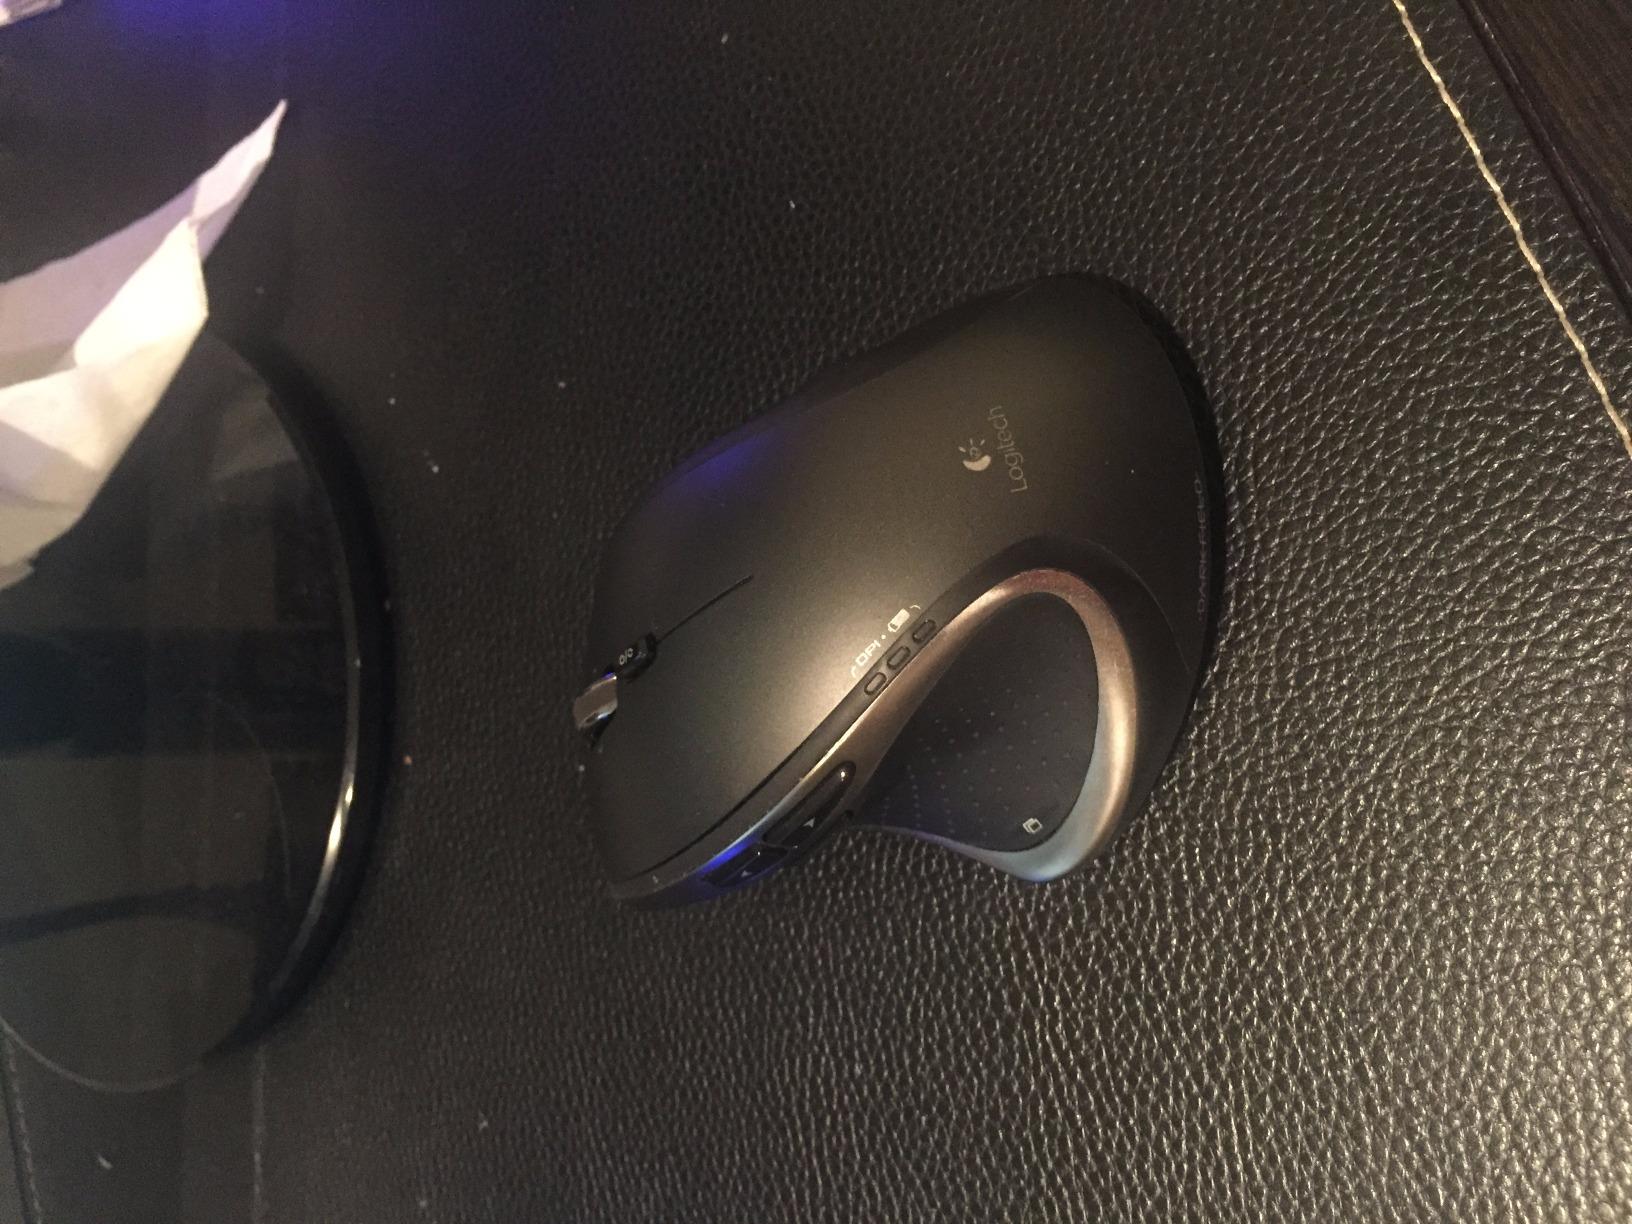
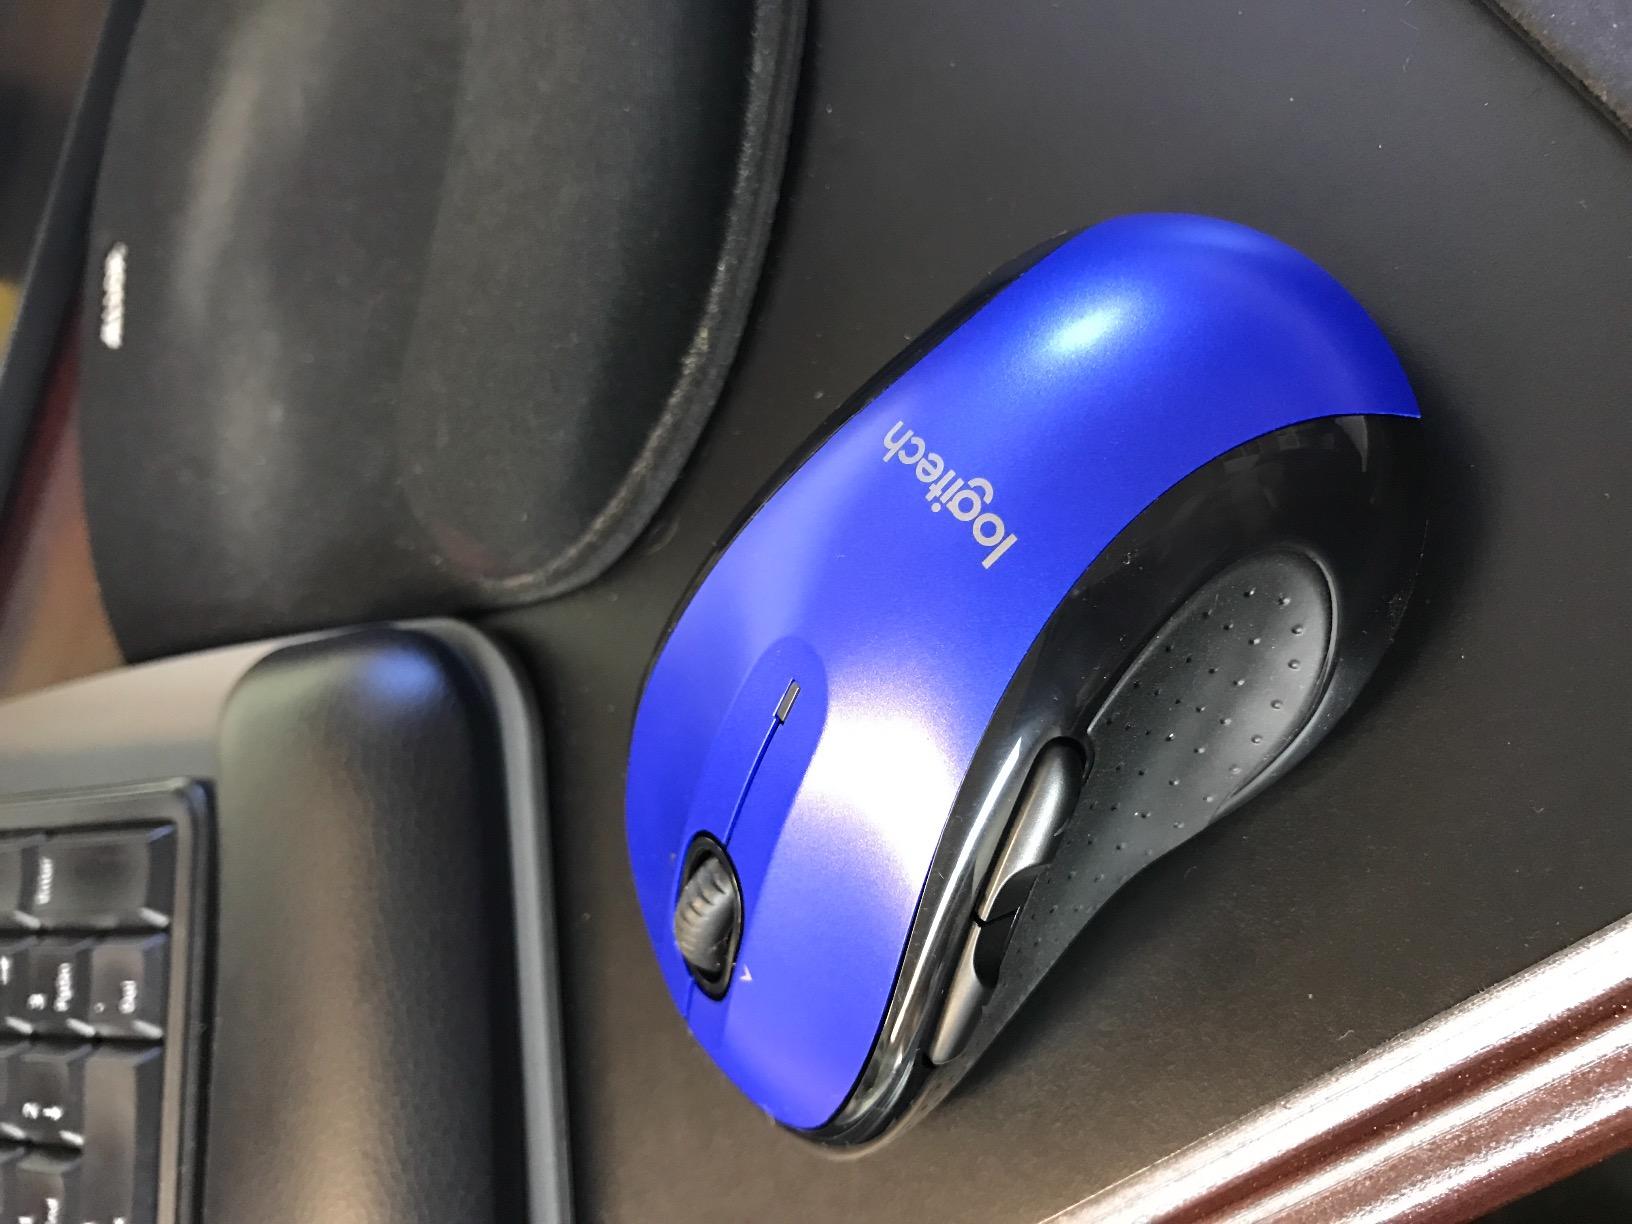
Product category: mouse
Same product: no